Charlotte of Albret

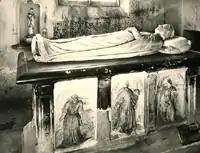
Tomb and effigy in La Motte-Feuilly.

Charlotte was described as having been "beautiful and rich". In 1504, she became the owner of the properties of Feusines, Néret, and La Motte-Feuilly. Cesare and Charlotte had one daughter together: